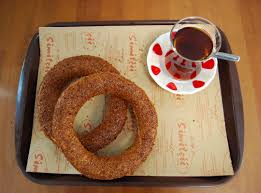
Yemek: simit